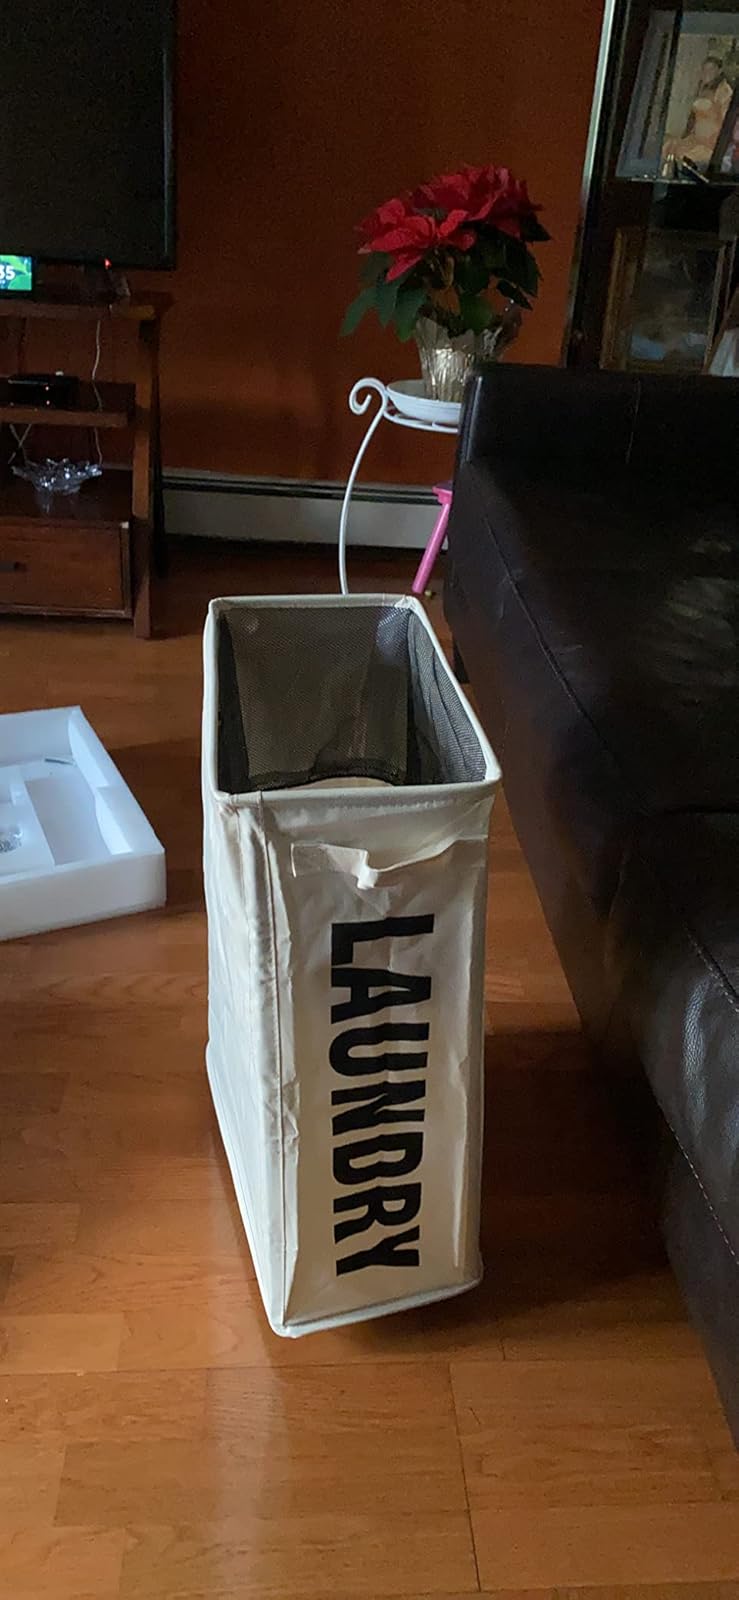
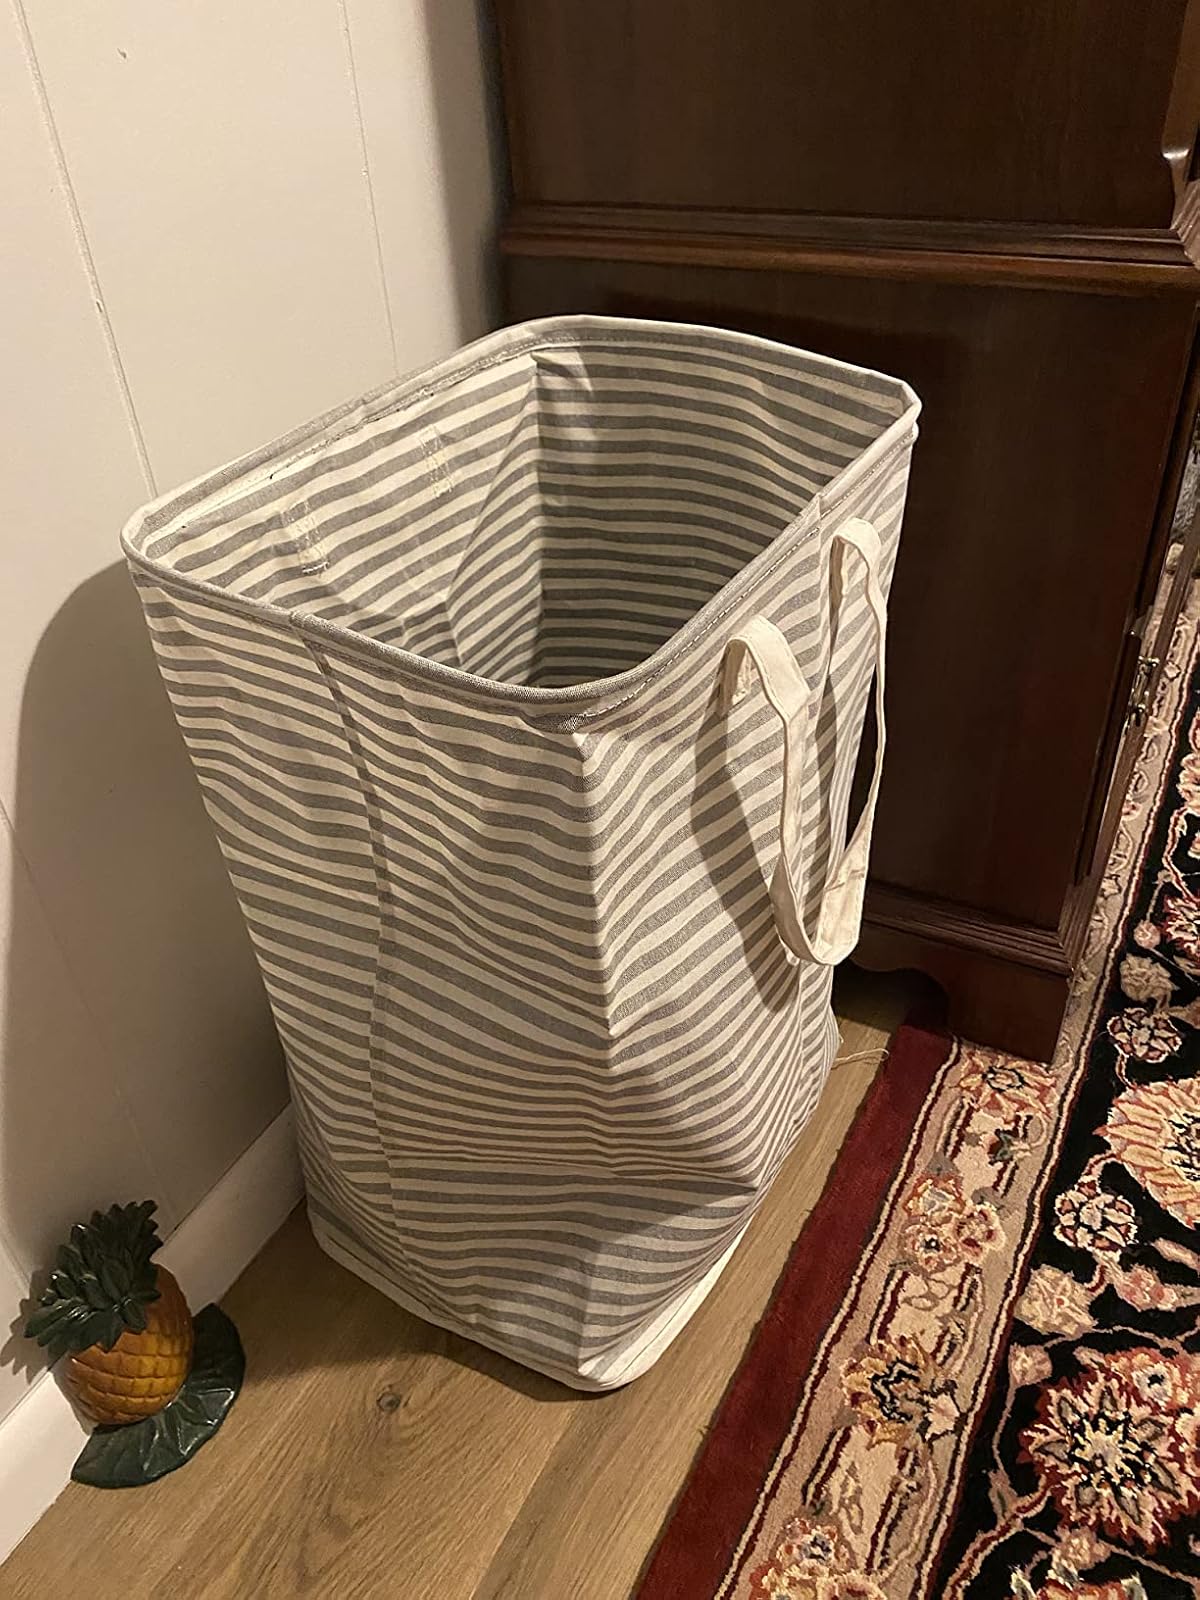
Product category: items_hamper
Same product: no